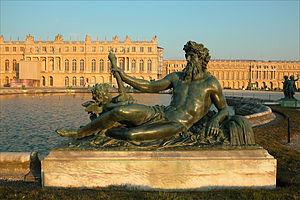
Jean-Baptiste Tuby (Français, 1635-1700): Le Rhône, bronze fondu par les frères Keller, placé sur la margelle occidentale du Bassin du Midi du Parterre d'Eau dans les jardins du château de Versailles, France."
Hans Johann Balthazar Keller vom Steinbock, dit Jean-Balthazar Keller, né en 1638 à Zurich et mort à Paris en 1702, est un sculpteur et un fondeur suisse.